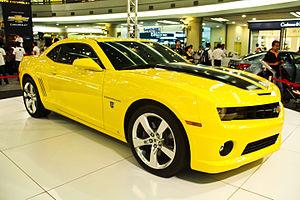
La Chevrolet Camaro est une automobile de type pony car construite par General Motors en quatre générations de 1967 à 2002. La production a repris en 2009 pour une cinquième version, suivie en 2016 par une sixième. La Camaro fut construite pour concurrencer la Ford Mustang.